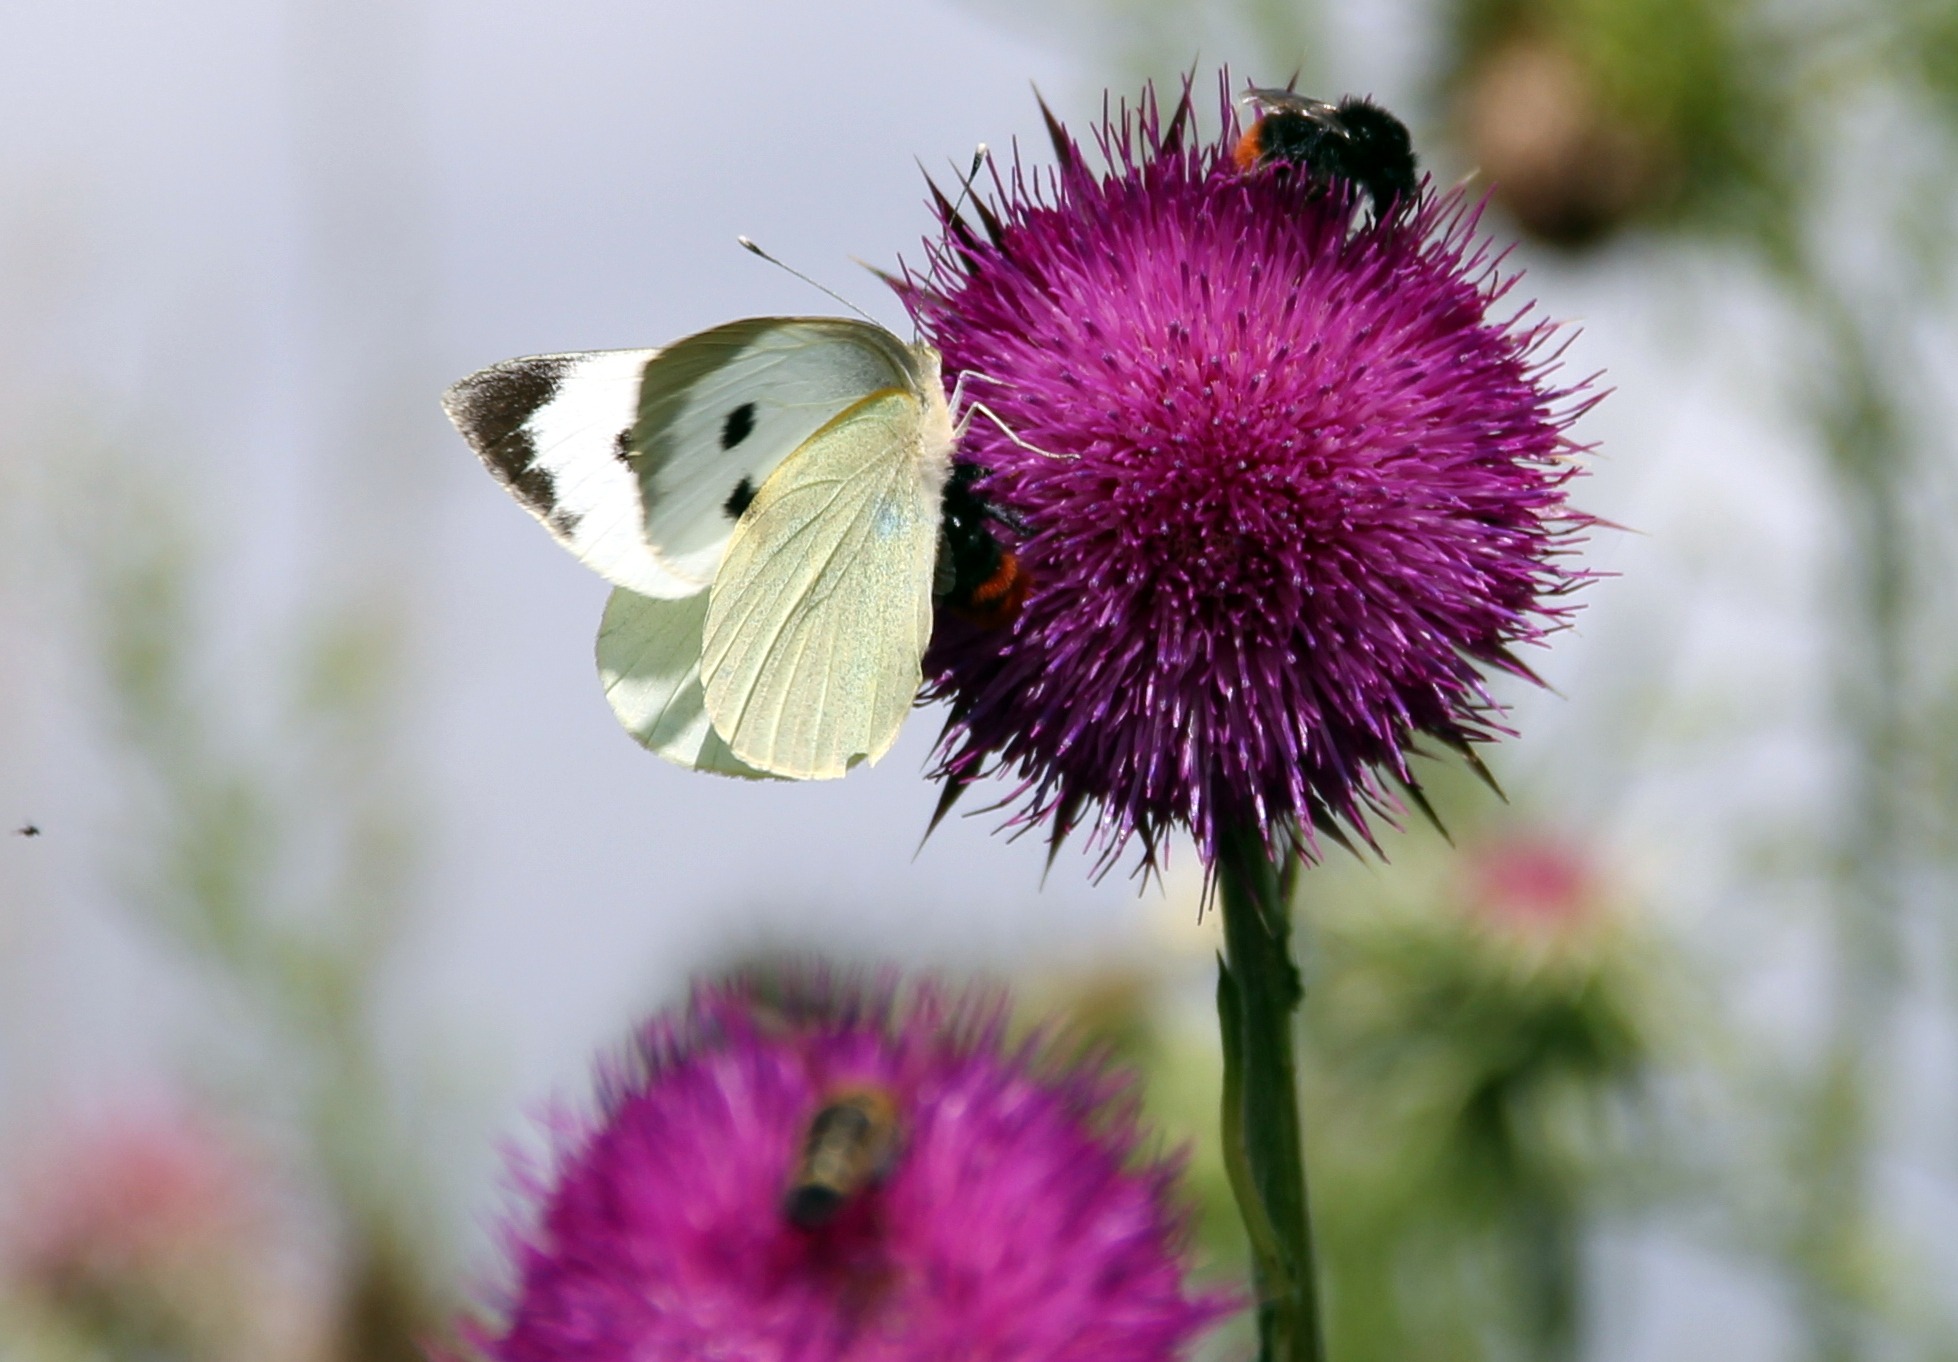
nature, blossom, plant, white, photography, flower, petal, bloom, insect, botany, butterfly, flora, fauna, invertebrate, wildflower, close up, thistle, nectar, macro photography, flowering plant, daisy family, plant stem, land plant, moths and butterflies